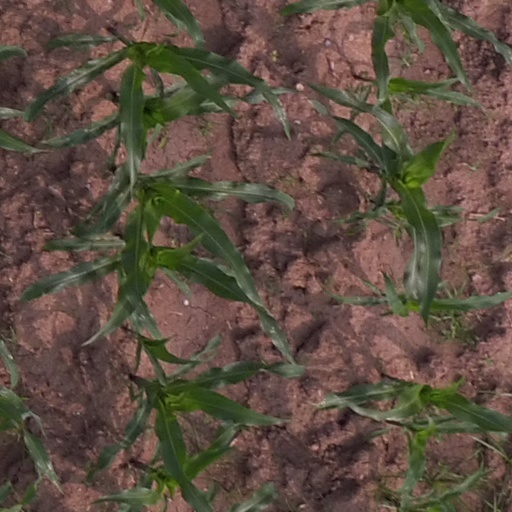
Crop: maize; corn